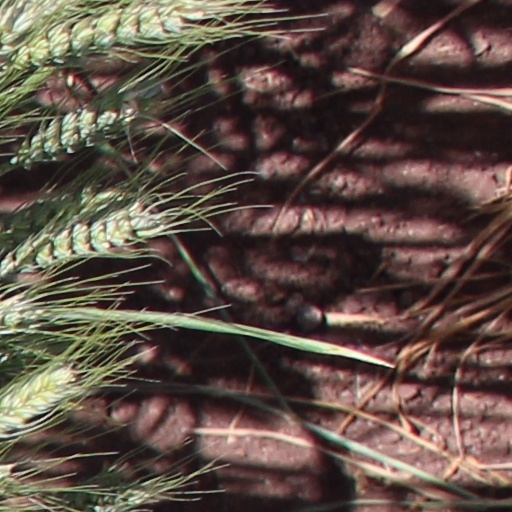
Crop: wheat